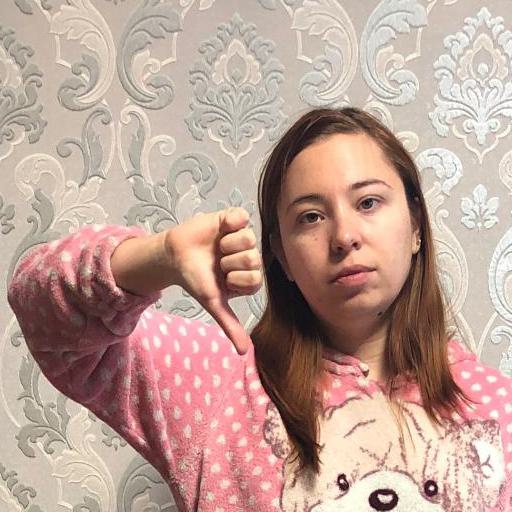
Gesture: dislike